Ramazanoğlu Cultural Center

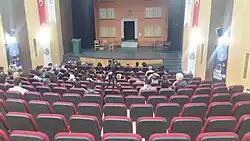
Theatre hall

The center has been established on an area of . The theatre building has an area of . Total cost to build the center was 11.3 million TL.